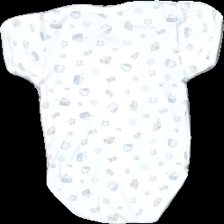
View: back
Type: Top
Category: Children
Brand: Missing
Colors: White, Blue, Yellow, Multicolor
Material: 100% cotton
Pattern: Other
Cut: Regular
Size: 62
Season: All
Damage location: bottom center
Damage 2 location: bottom left
Damage 3 location: top right
Price range: <50
Recommended usage: Export
Description: vit body med båtar, fiskar och andra havs symboler, nopprig
Comment: body